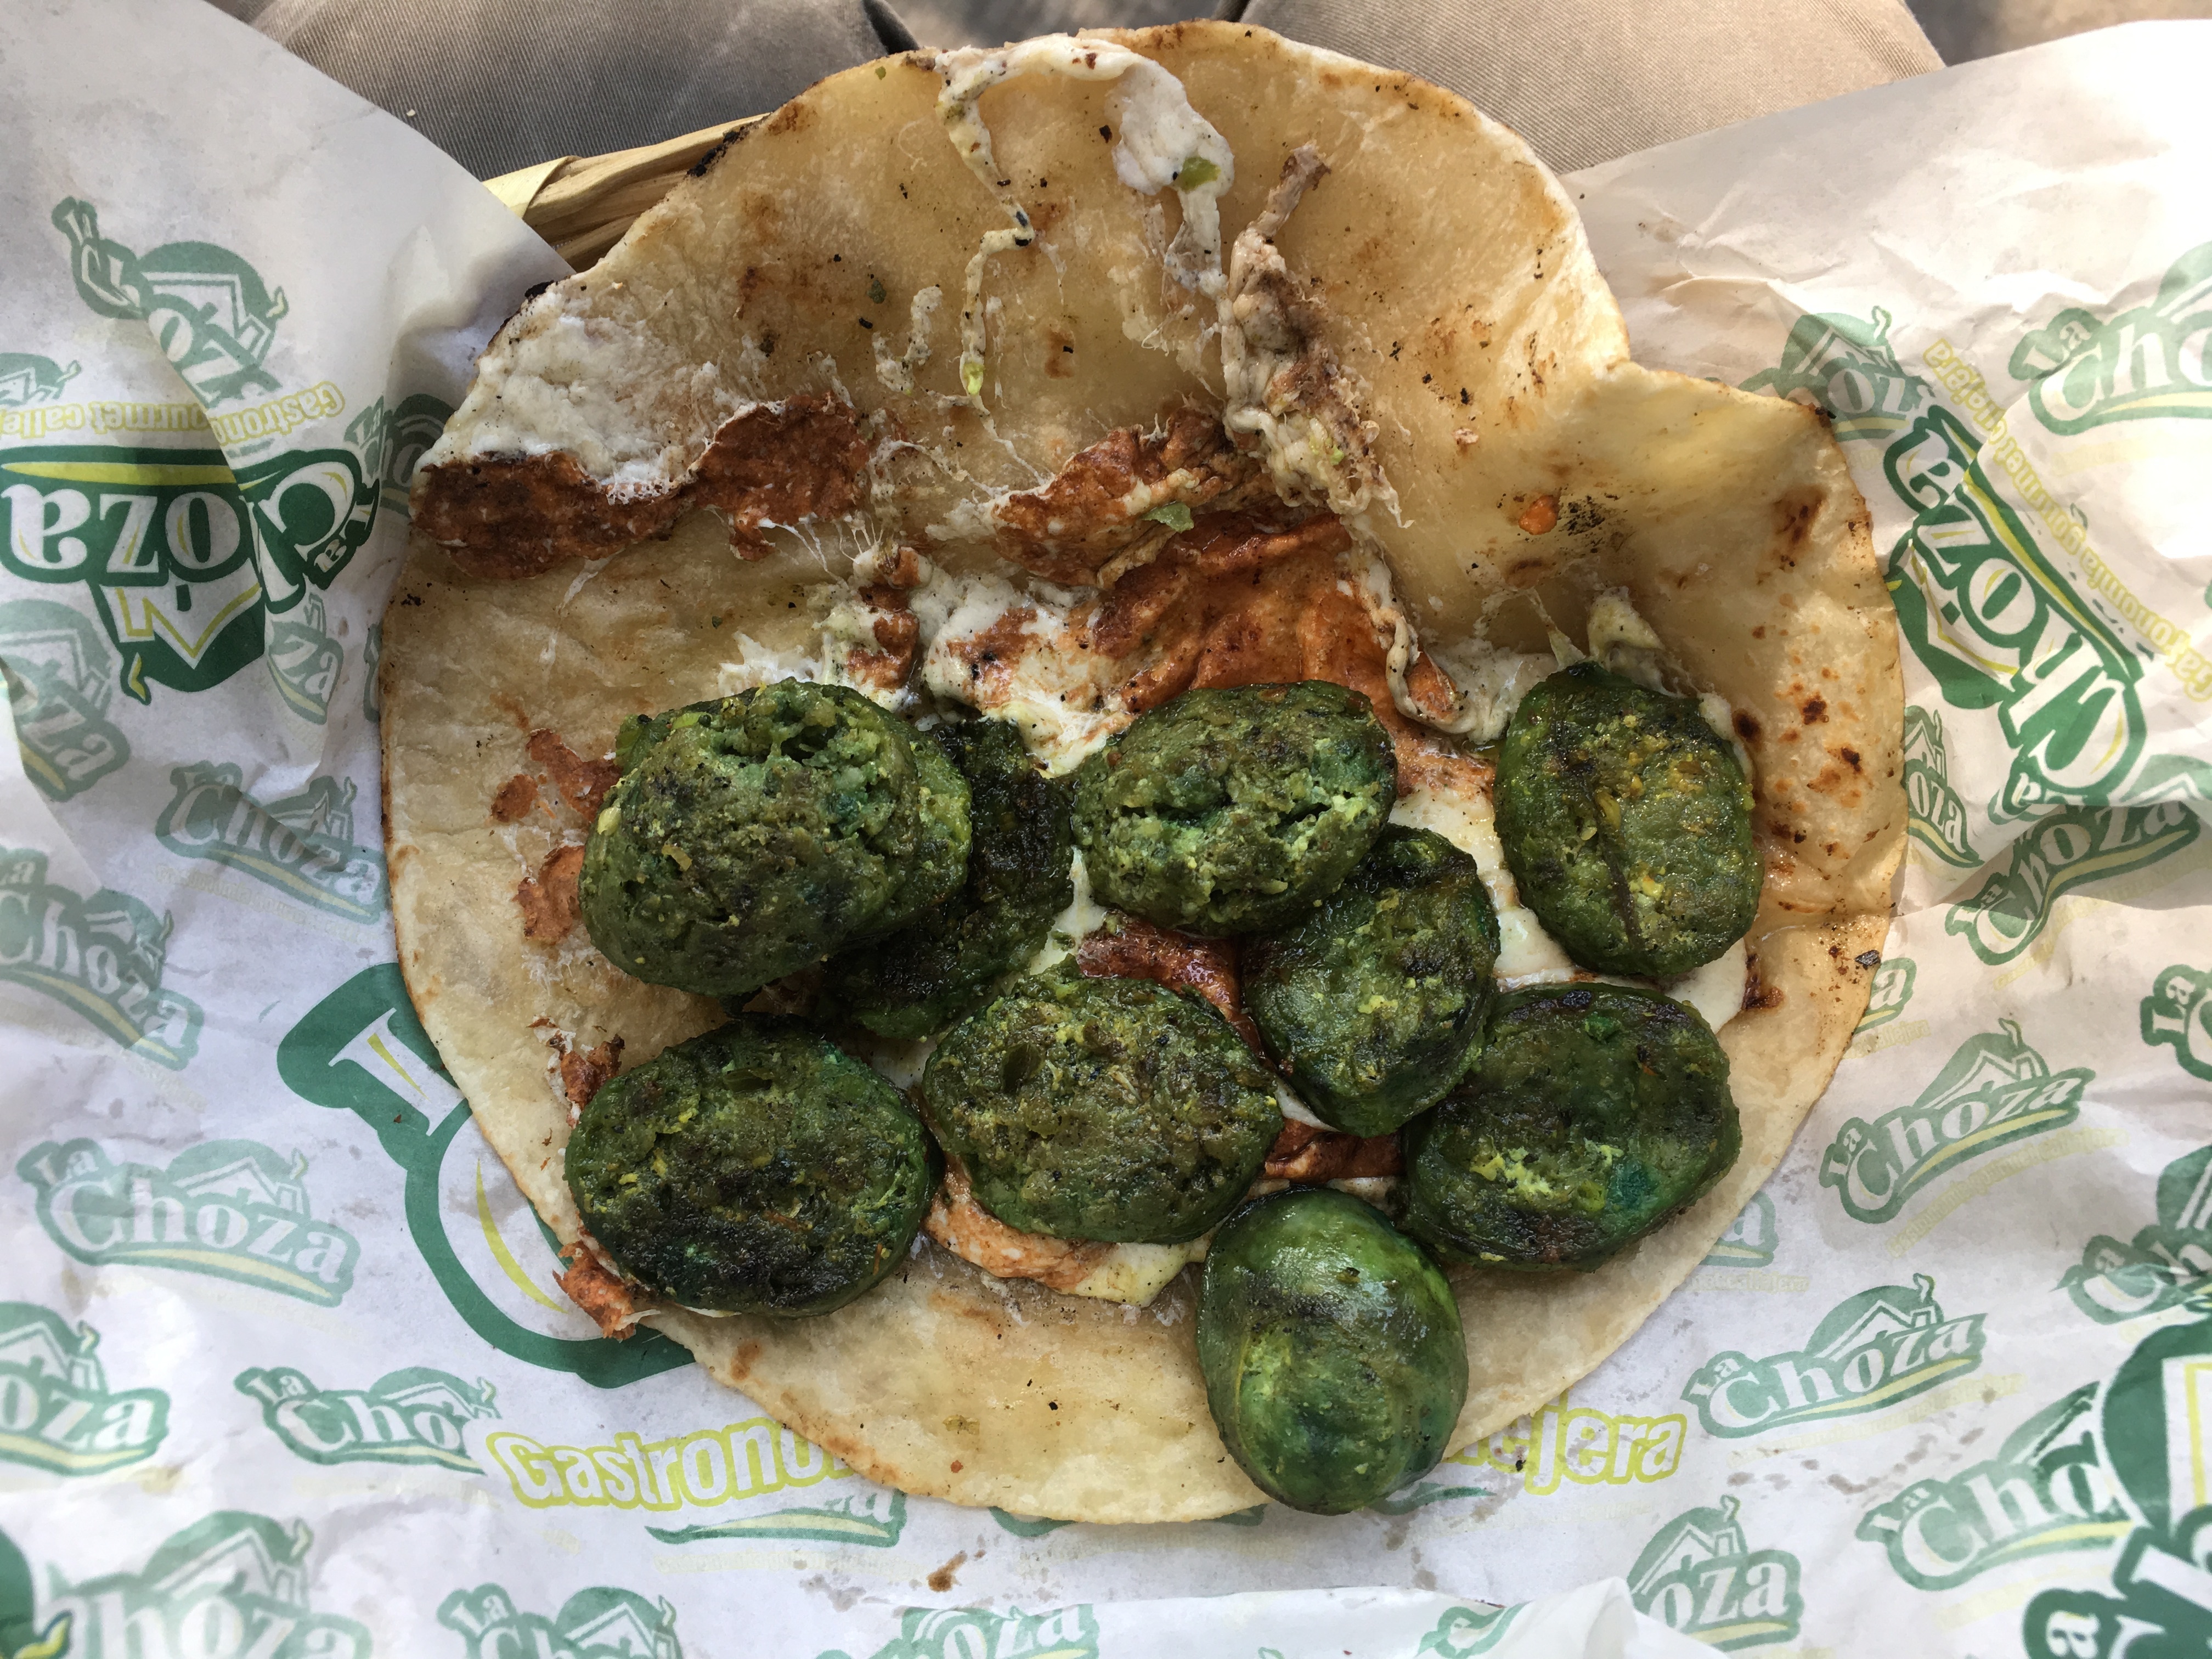
dish, food, produce, vegetable, cuisine, taco, vegetarian food, flowering plant, land plant, leaf vegetable